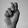
ASL letter: N